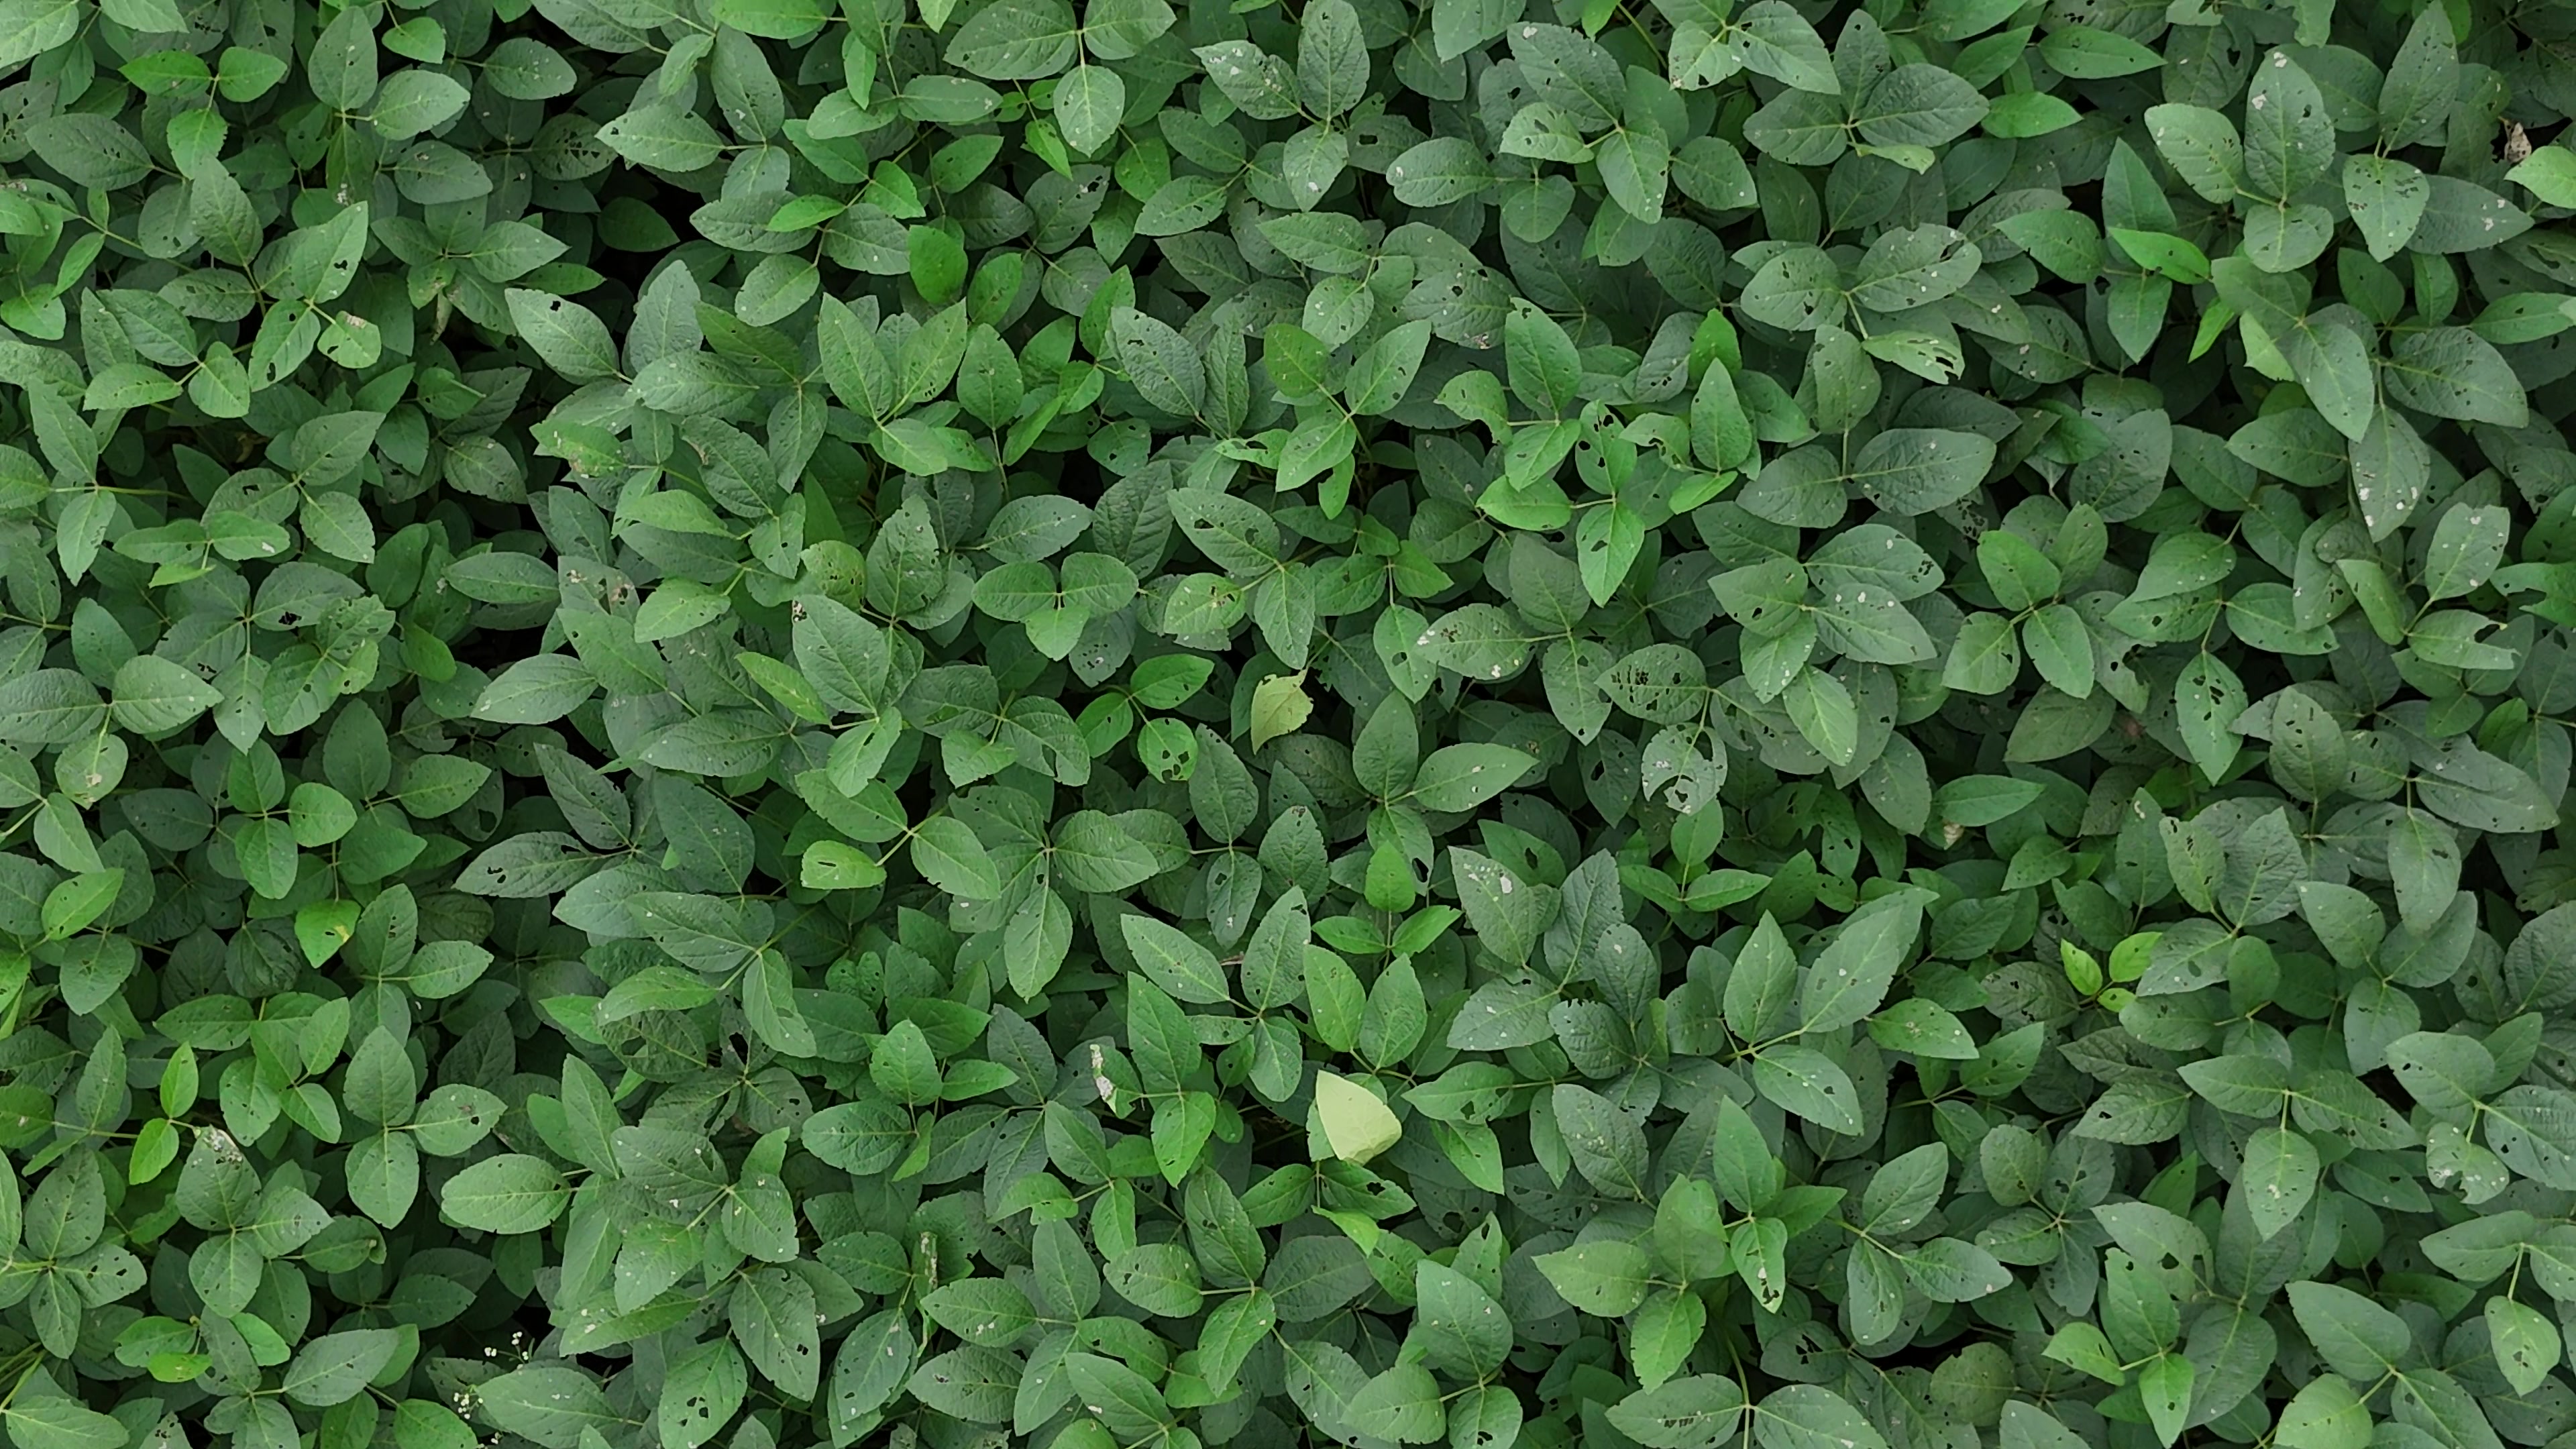
Label: Semilooper_Pest